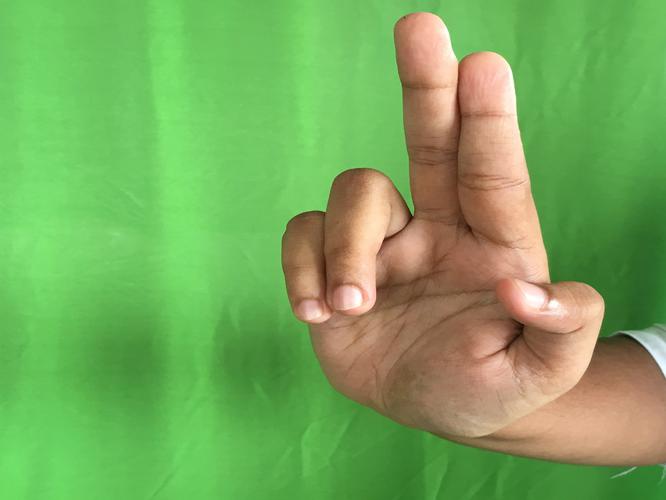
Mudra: Ardhapathaka
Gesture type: single_hand